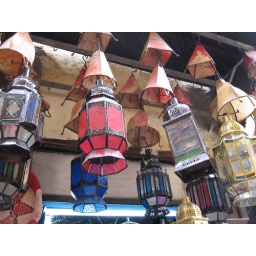
Upper lamps made from goat skin.Old medina in Fes